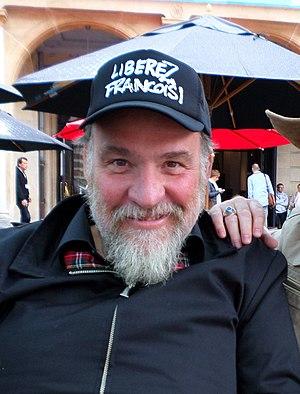
Bouli Lanners en 2013 pour Astérix.
Philippe « Bouli » Lanners, né le 20 mai 1965 à Moresnet-Chapelle, est un comédien, scénariste, metteur en scène et réalisateur belge et luxembourgeois francophone